Bonus Army

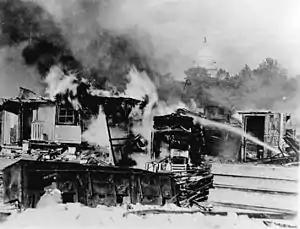
Shacks that members of the Bonus Army erected on the Anacostia Flats burning after attack by the regular army

Most of the Bonus Army (Bonus Expeditionary Force or BEF) camped in a form of a "Hooverville" on the Anacostia Flats (now Section C of Anacostia Park), a swampy, muddy area away from the federal core of Washington. Other veterans lived much closer, in partially demolished buildings on Pennsylvania Avenue near the Third Street SW. Although occupation of Anacostia Flats was against federal law, D.C. police Superintendent